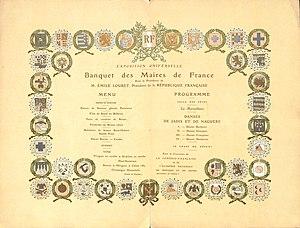
Menu du Banquet des Maires de France lors de l'Exposition Universelle le 22 septembre 1900 sous la présidence d'Émile LOUBET, Président de la République Française. Menu et programme
Le banquet des maires de 1900 est un gigantesque banquet qui se tint à Paris le 22 septembre 1900 et où furent conviés l'ensemble des maires de France.